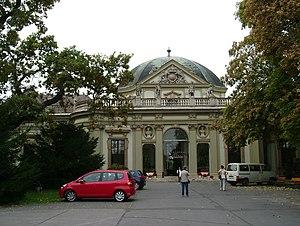
Ráckeve est une petite ville de Hongrie de 8 500 habitants située à 40 km au sud de la capitale Budapest, dans l’île de Csepel entourée par deux bras du Danube. Au XVᵉ siècle de nombreux serbes fuyant l’invasion ottomane s’installèrent et nommèrent le lieu Srpski Kovin, d'où le nom hongrois Ráckeve. Ils y construisirent une église orthodoxe.